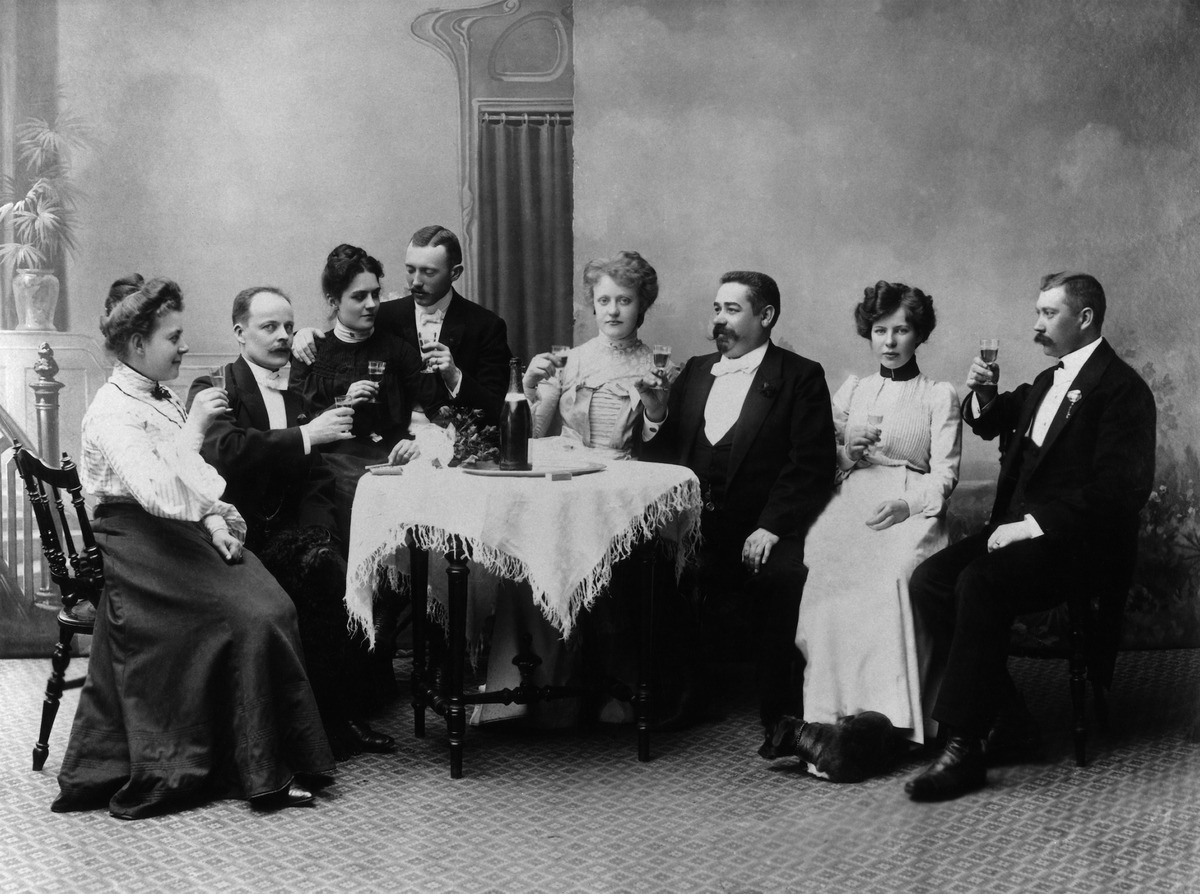
Ravintoloitsija Carl Winqvistin ja Erika Winqvistin häät
sisällön kuvaus: Ravintoloitsija Carl Winqvistin ja Erika Winqvistin häät. mustavalkoinen
Ajankohta: kuvausaika 03.05.1903
Aiheet: Winqvist, Carl, Winqvist, Erika, juhlat, vaatteet hameet housut juhlavaatteet, pöytäliinat, huonekalut pöydät tuolit, alkoholijuomat, kukat, koira, jalkineet, juoma-astiat viinilasit